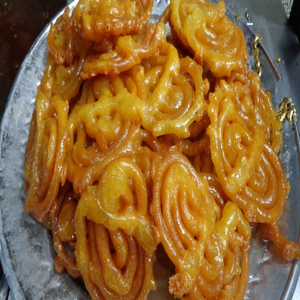
Dish: jalebi